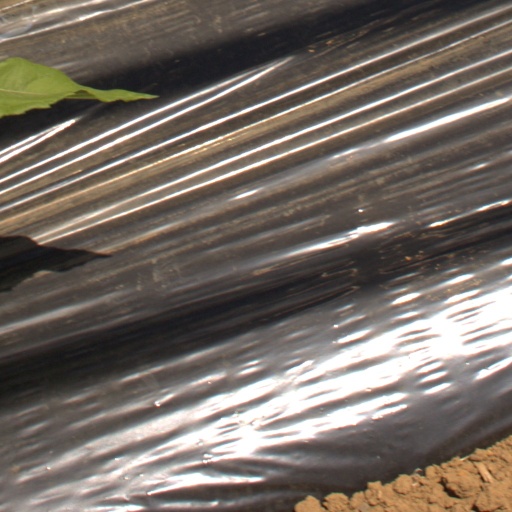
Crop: Jerusalem artichoke